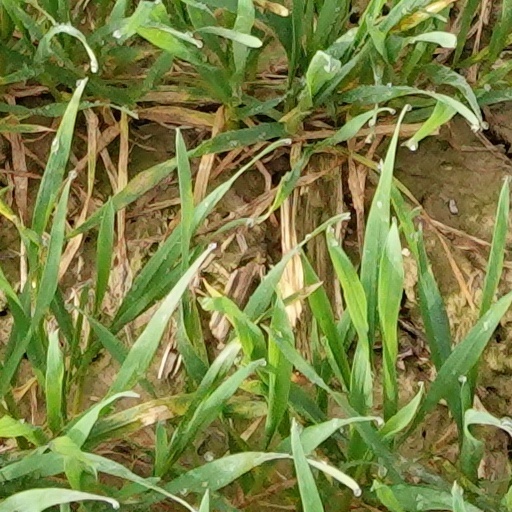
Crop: wheat